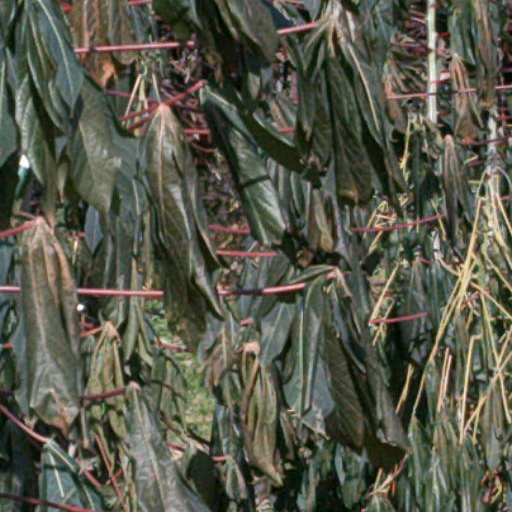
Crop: cassava